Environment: real
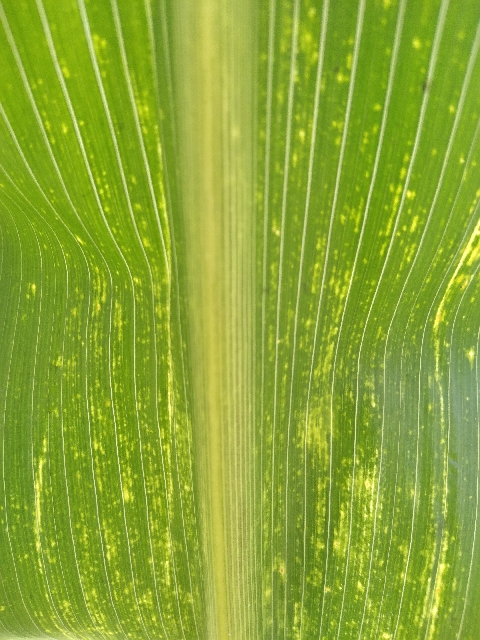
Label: lethal_necrosis